Benjamin

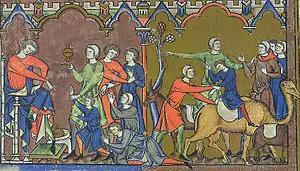
An illustration from the Morgan Bible of Benjamin being returned to Egypt (Genesis 44)

In the narrative, just prior to this test, when Joseph had first met all of his brothers (but not identified himself to them), he had held a feast for them; the narrative heavily implies that Benjamin was Joseph's favorite brother, since he is overcome with tears when he first meets Benjamin in particular, and he gives Benjamin five times as much food as he apportions to the others. According to textual scholars, this is really the Jahwist's account of the reunion after Joseph identifies himself, and the account of the threat to enslave Benjamin is just the Elohist's version of the same event, with the Elohist being more terse about Joseph's emotions towards Benjamin, merely mentioning that Benjamin was given five times as many gifts as the others.